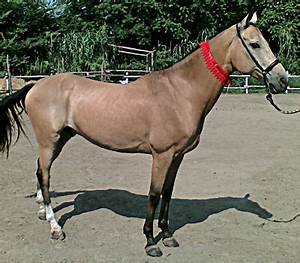
Label: horse